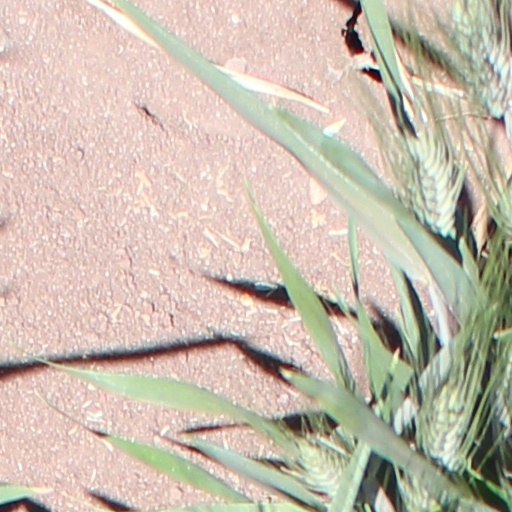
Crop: wheat